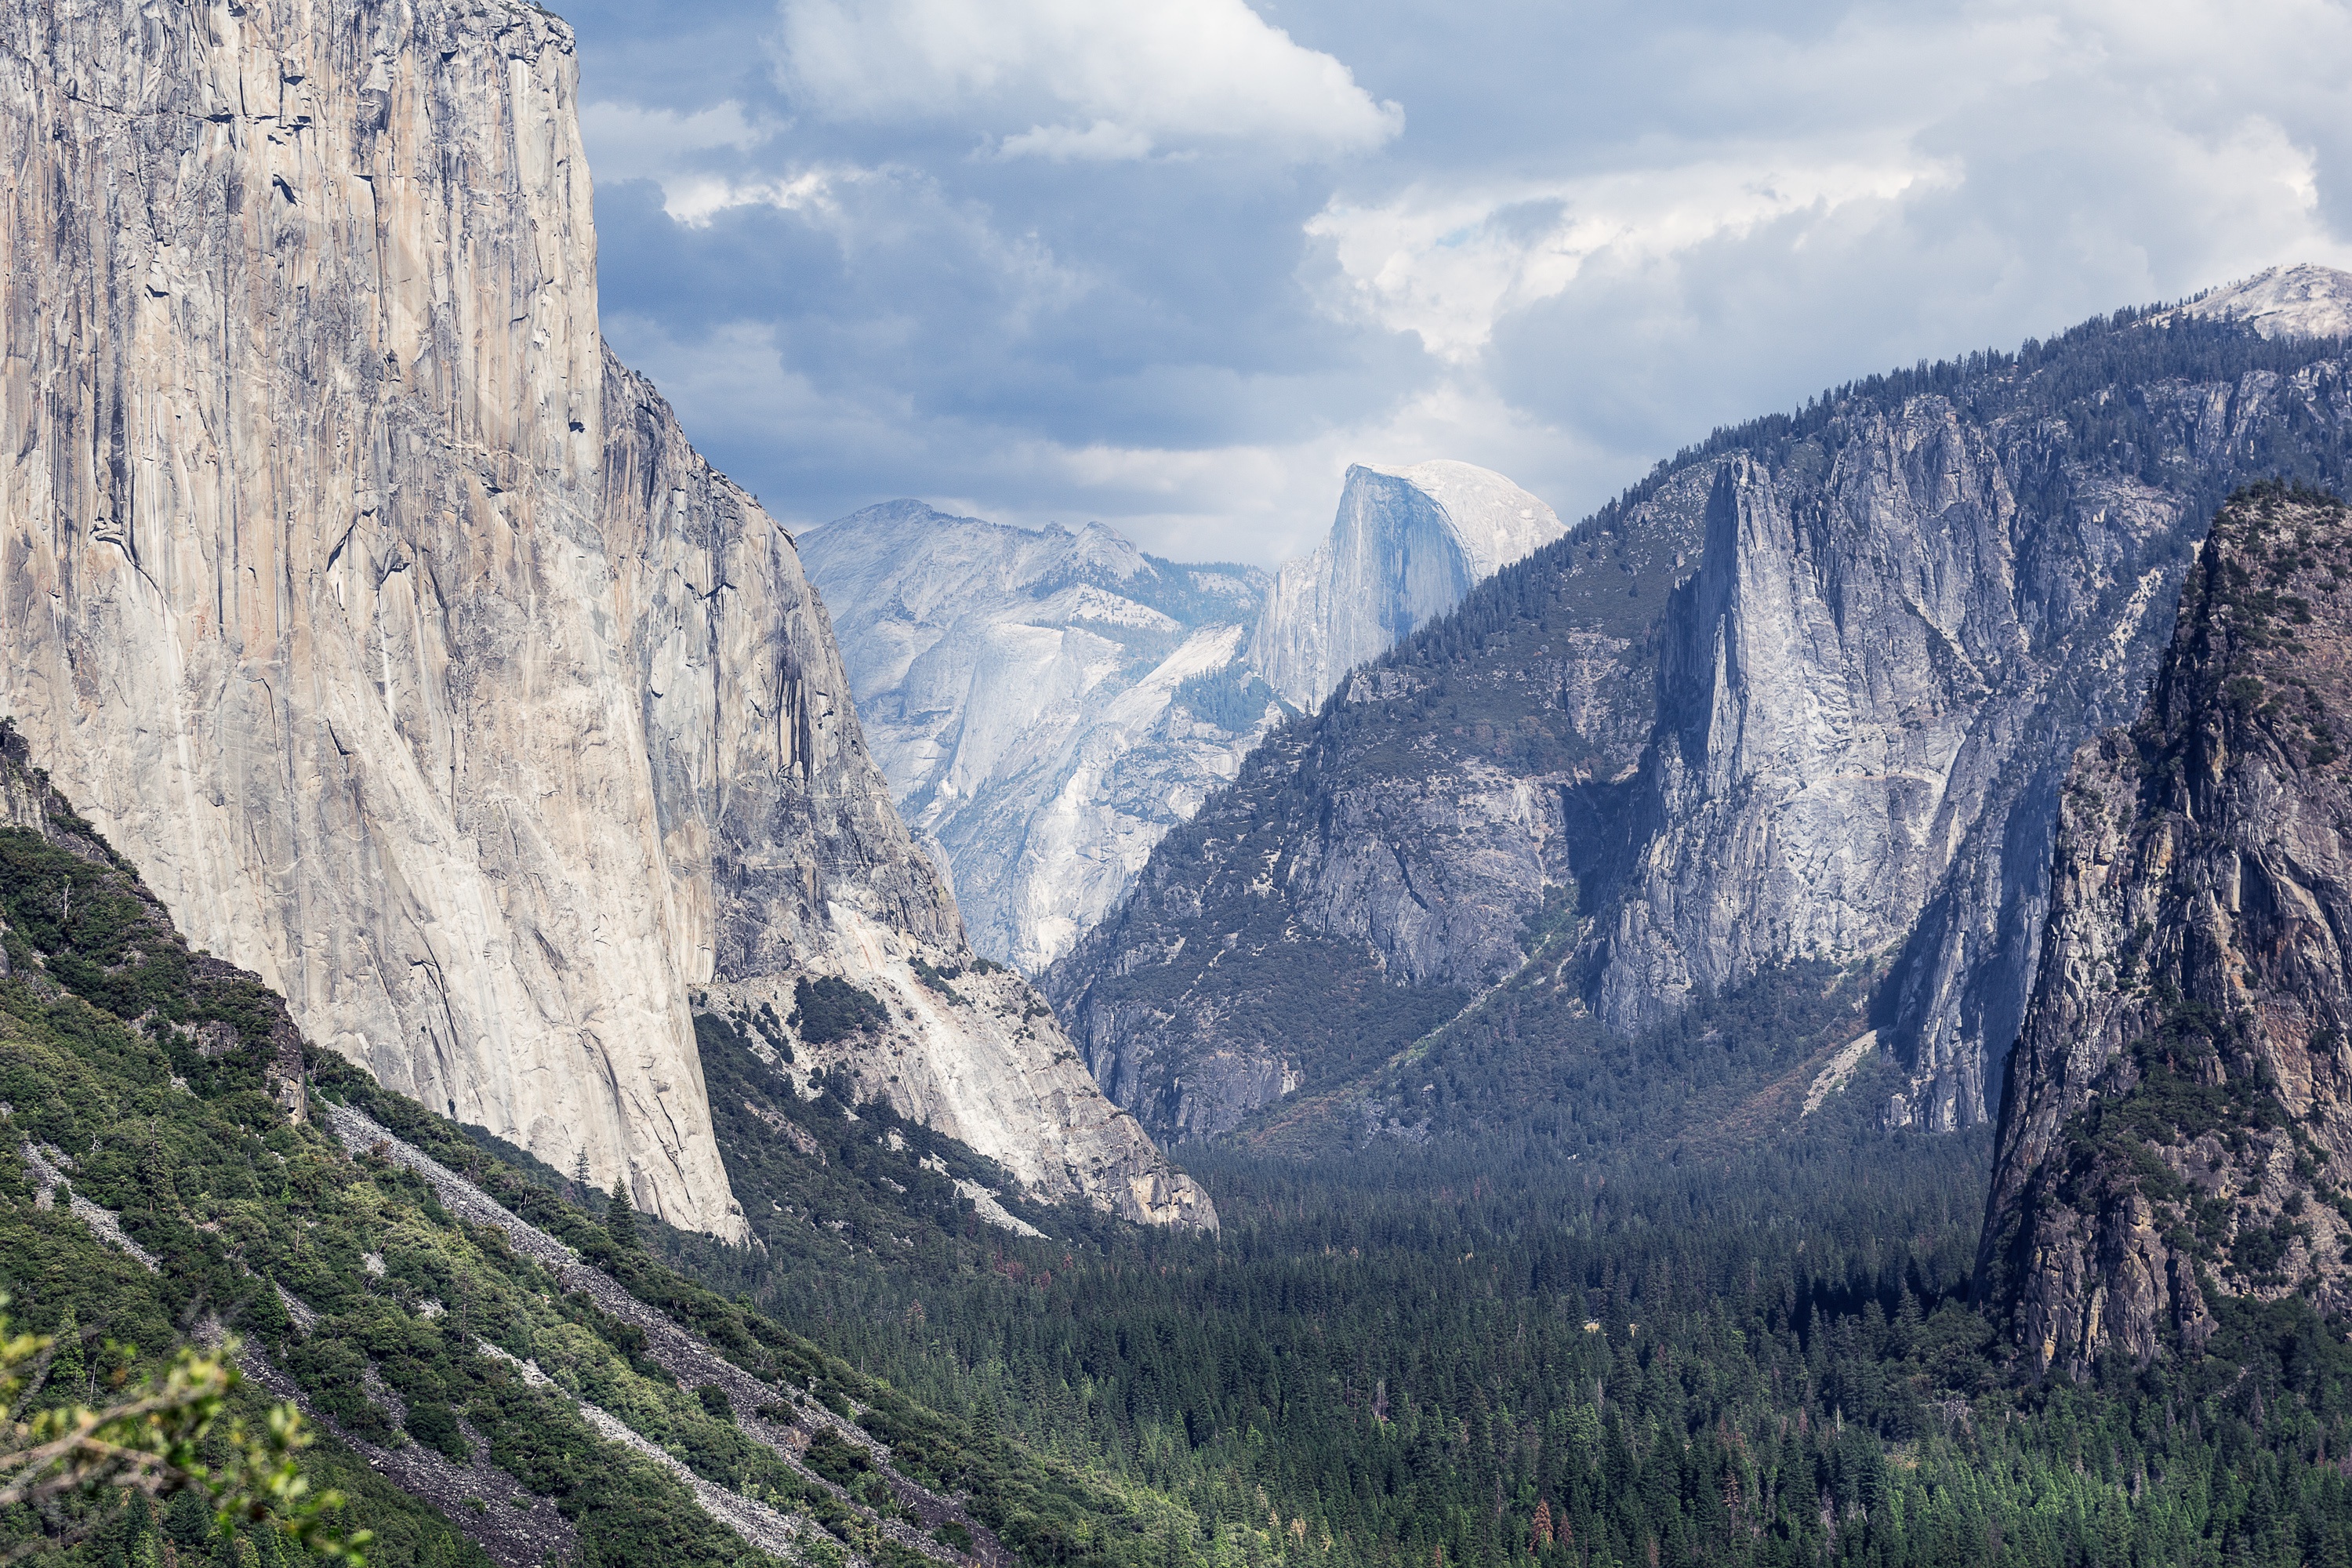
landscape, nature, forest, wilderness, walking, mountain, adventure, valley, mountain range, cliff, national park, ridge, alps, plateau, fell, cirque, landform, mountain pass, geographical feature, mountainous landforms